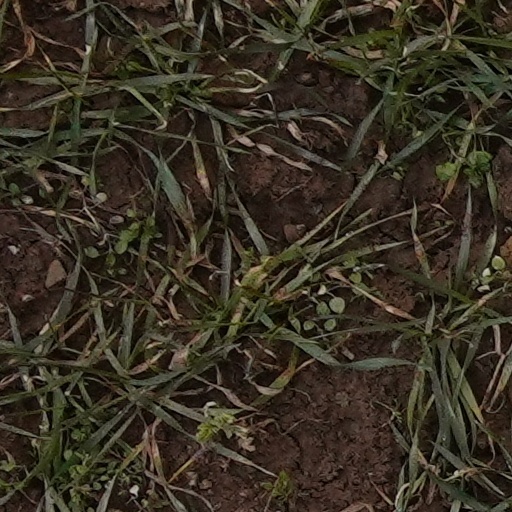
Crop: wheat